National military park

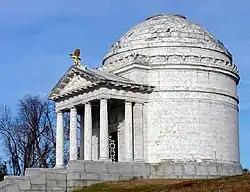
Vicksburg National Military Park, Illinois Memorial

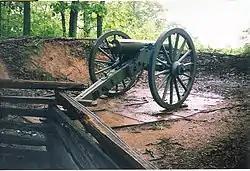
Kennesaw Mountain National Battlefield Park

National Military Park, National Battlefield, National Battlefield Park, and National Battlefield Site are four designations for 25 battle sites preserved by the United States federal government because of their national importance. The designation applies to "sites where historic battles were fought on American soil during the armed conflicts that shaped the growth and development of the United States..."